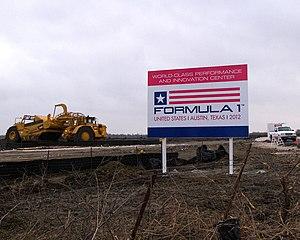
Le Grand Prix automobile de Grande-Bretagne 2011, disputé le 10 juillet 2011 sur le circuit de Silverstone, est la 848ᵉ épreuve du championnat du monde de Formule 1 courue depuis 1950 et la neuvième manche du championnat 2011. Il s'agit de la soixante-deuxième édition du Grand Prix comptant pour le championnat du monde, la quarante-cinquième disputée à Silverstone.
Le circuit des Amériques, est un circuit automobile situé dans le village d'Elroy, à proximité de la ville d'Austin, dans l'État du Texas aux États-Unis.
Le Grand Prix automobile du Canada 2011, disputé le 12 juin 2011 sur le circuit Gilles-Villeneuve, à Montréal, est la 846ᵉ épreuve du championnat du monde de Formule 1 courue depuis 1950, la septième manche du championnat 2011 et la quarante-et-unième édition de l'épreuve comptant pour le championnat du monde.